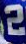
Number: 2